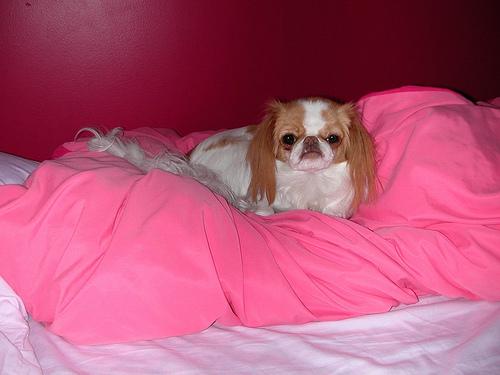
Breed: japanese chin